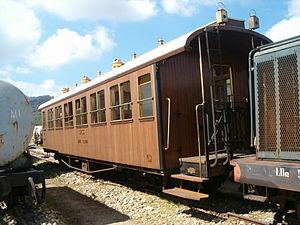
Une voiture Baucherio de la compagnie Ferroviaire de Sardaigne, en fonction dans la ligne touristique du ""Trenino Verde"" de Sardaigne, Italie Italiano: Una carrozza Bauchiero delle Ferrovie della Sardegna, utilizzata per i convogli turistici del Trenino Verde"
Trenino verde est le nom d'un ensemble de lignes de chemin de fer touristiques de Sardaigne.